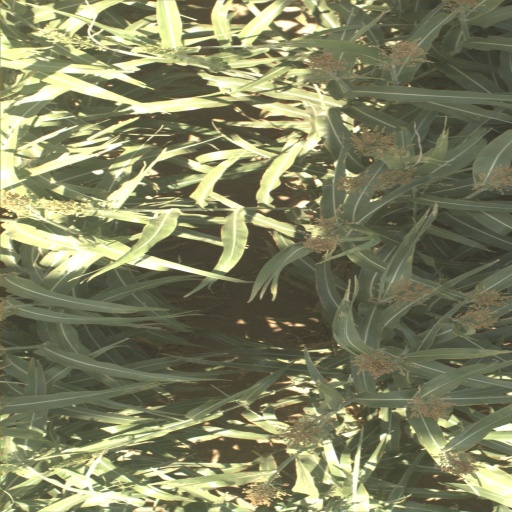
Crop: sorghum